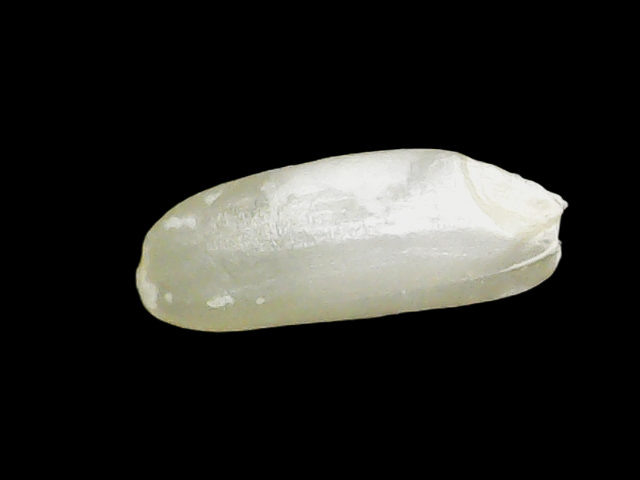
Rice variety: Binadhan24